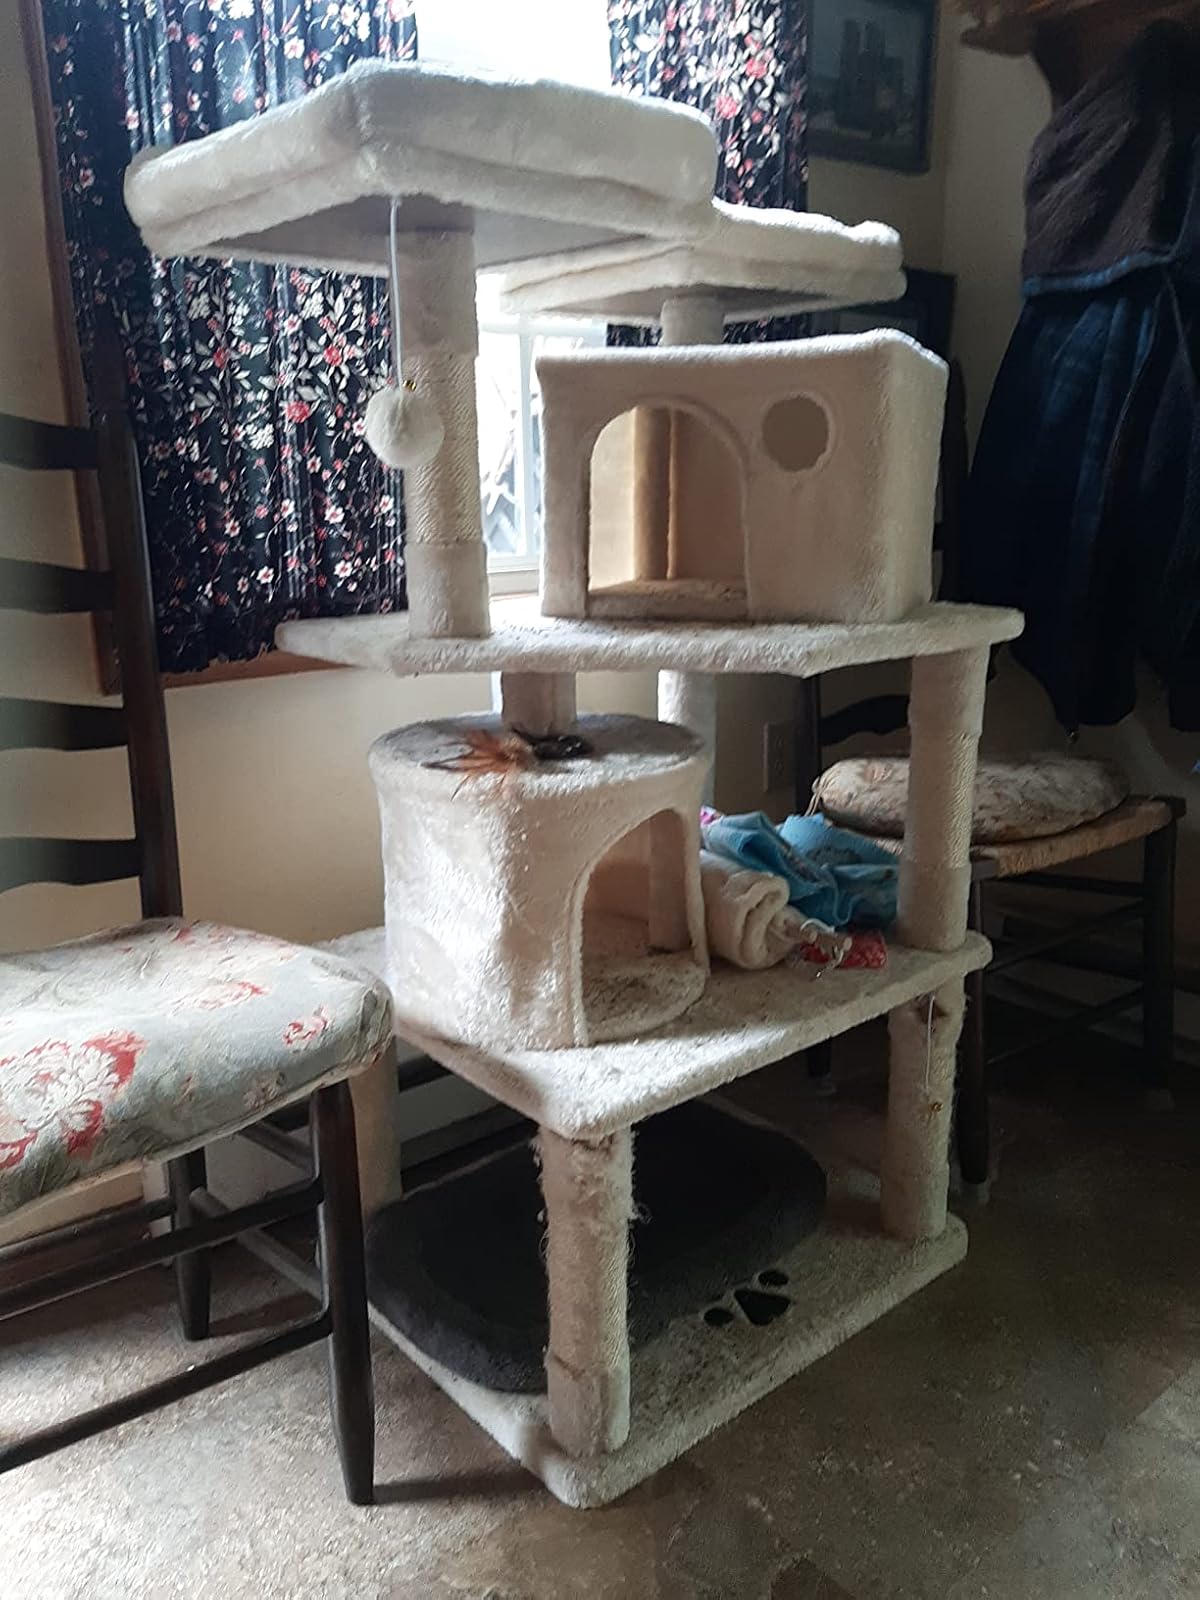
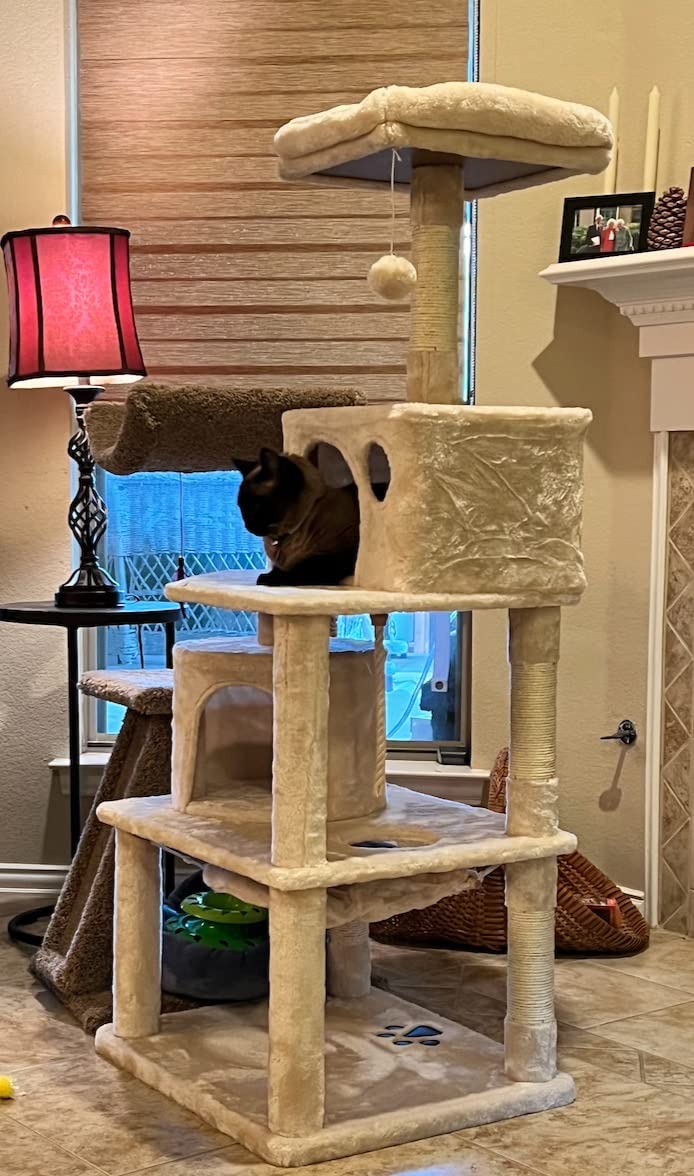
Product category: items_cat tree
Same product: yes